David Brudnoy

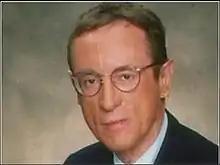

David Barry Brudnoy (June 5, 1940 – December 9, 2004) was an American talk radio host in Boston from 1976 to 2004. His radio talk show aired on WBZ radio and he espoused his libertarian views on a wide range of political issues in a courteous manner. Thanks to WBZ's wide broadcast signal reach, he gained a following from across the United States as well as Canada. On December 9, 2004, he died from Merkel cell carcinoma after it had metastasized to his lungs and kidneys.